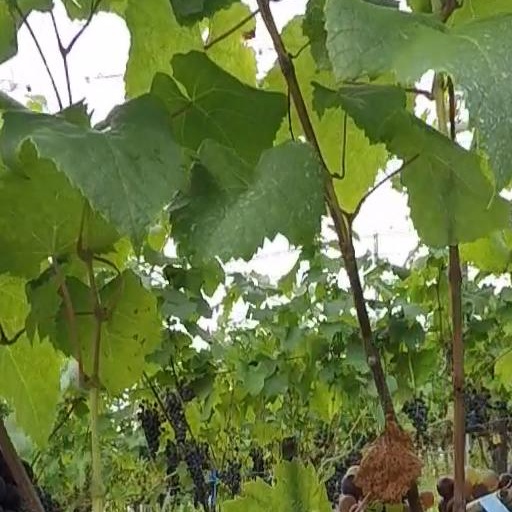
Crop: grape